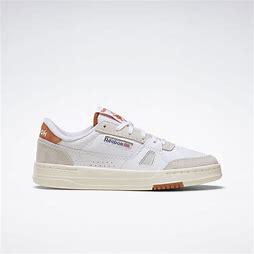
Brand: Reebok
Model: LT Court